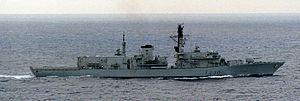
La quatrième édition des Fêtes maritimes de Brest a eu lieu du 10 juillet 2004 au 16 juillet 2004.